Disappearance of Steven Koecher

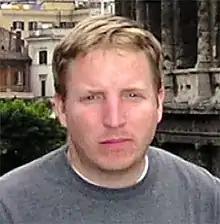

Steven Koecher (born November 1, 1979) is an American journalist who disappeared under mysterious circumstances in December 2009. He has not been seen since, and his fate or whereabouts are unknown.